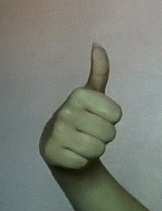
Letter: aleff